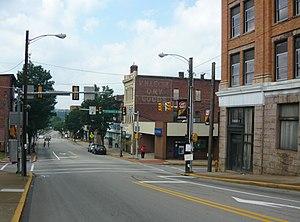
La ville de Connellsville est située dans le comté de Fayette, dans le Commonwealth de Pennsylvanie, aux États-Unis. Sa population s’élevait à 7 637 habitants lors du recensement de 2010, estimée à 7 368 habitants en 2017.